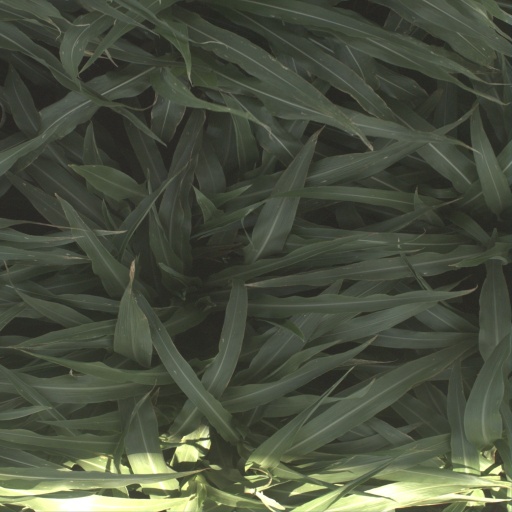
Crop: sorghum